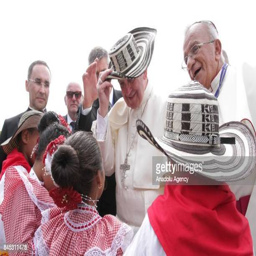
religious leader is being welcomed by children as he arrives